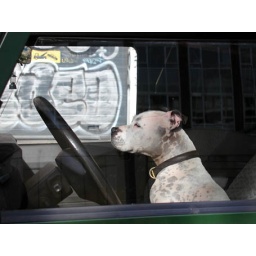
dogs and cats in amsterdam